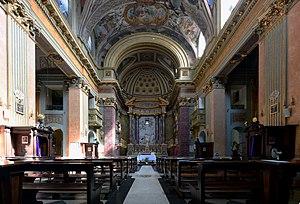
L'église San Pantaleo est une église romaine située dans le rione de Parione sur la piazza San Pantaleo et dédiée à Pantaléon de Nicomédie, martyr du IVᵉ siècle.